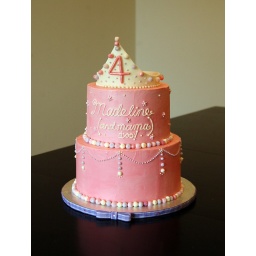
Top tier: chocolate cake and chocolate buttercream. Bottom tier: vanilla butter cake with vanilla buttercream. Covered in white chocolate vanilla buttercream with fondant crown and pearls.